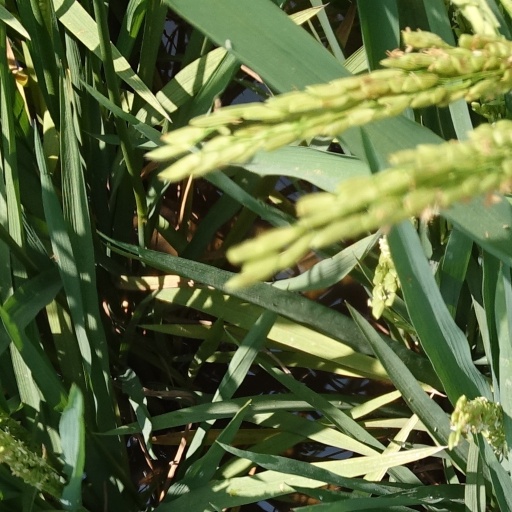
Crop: rice